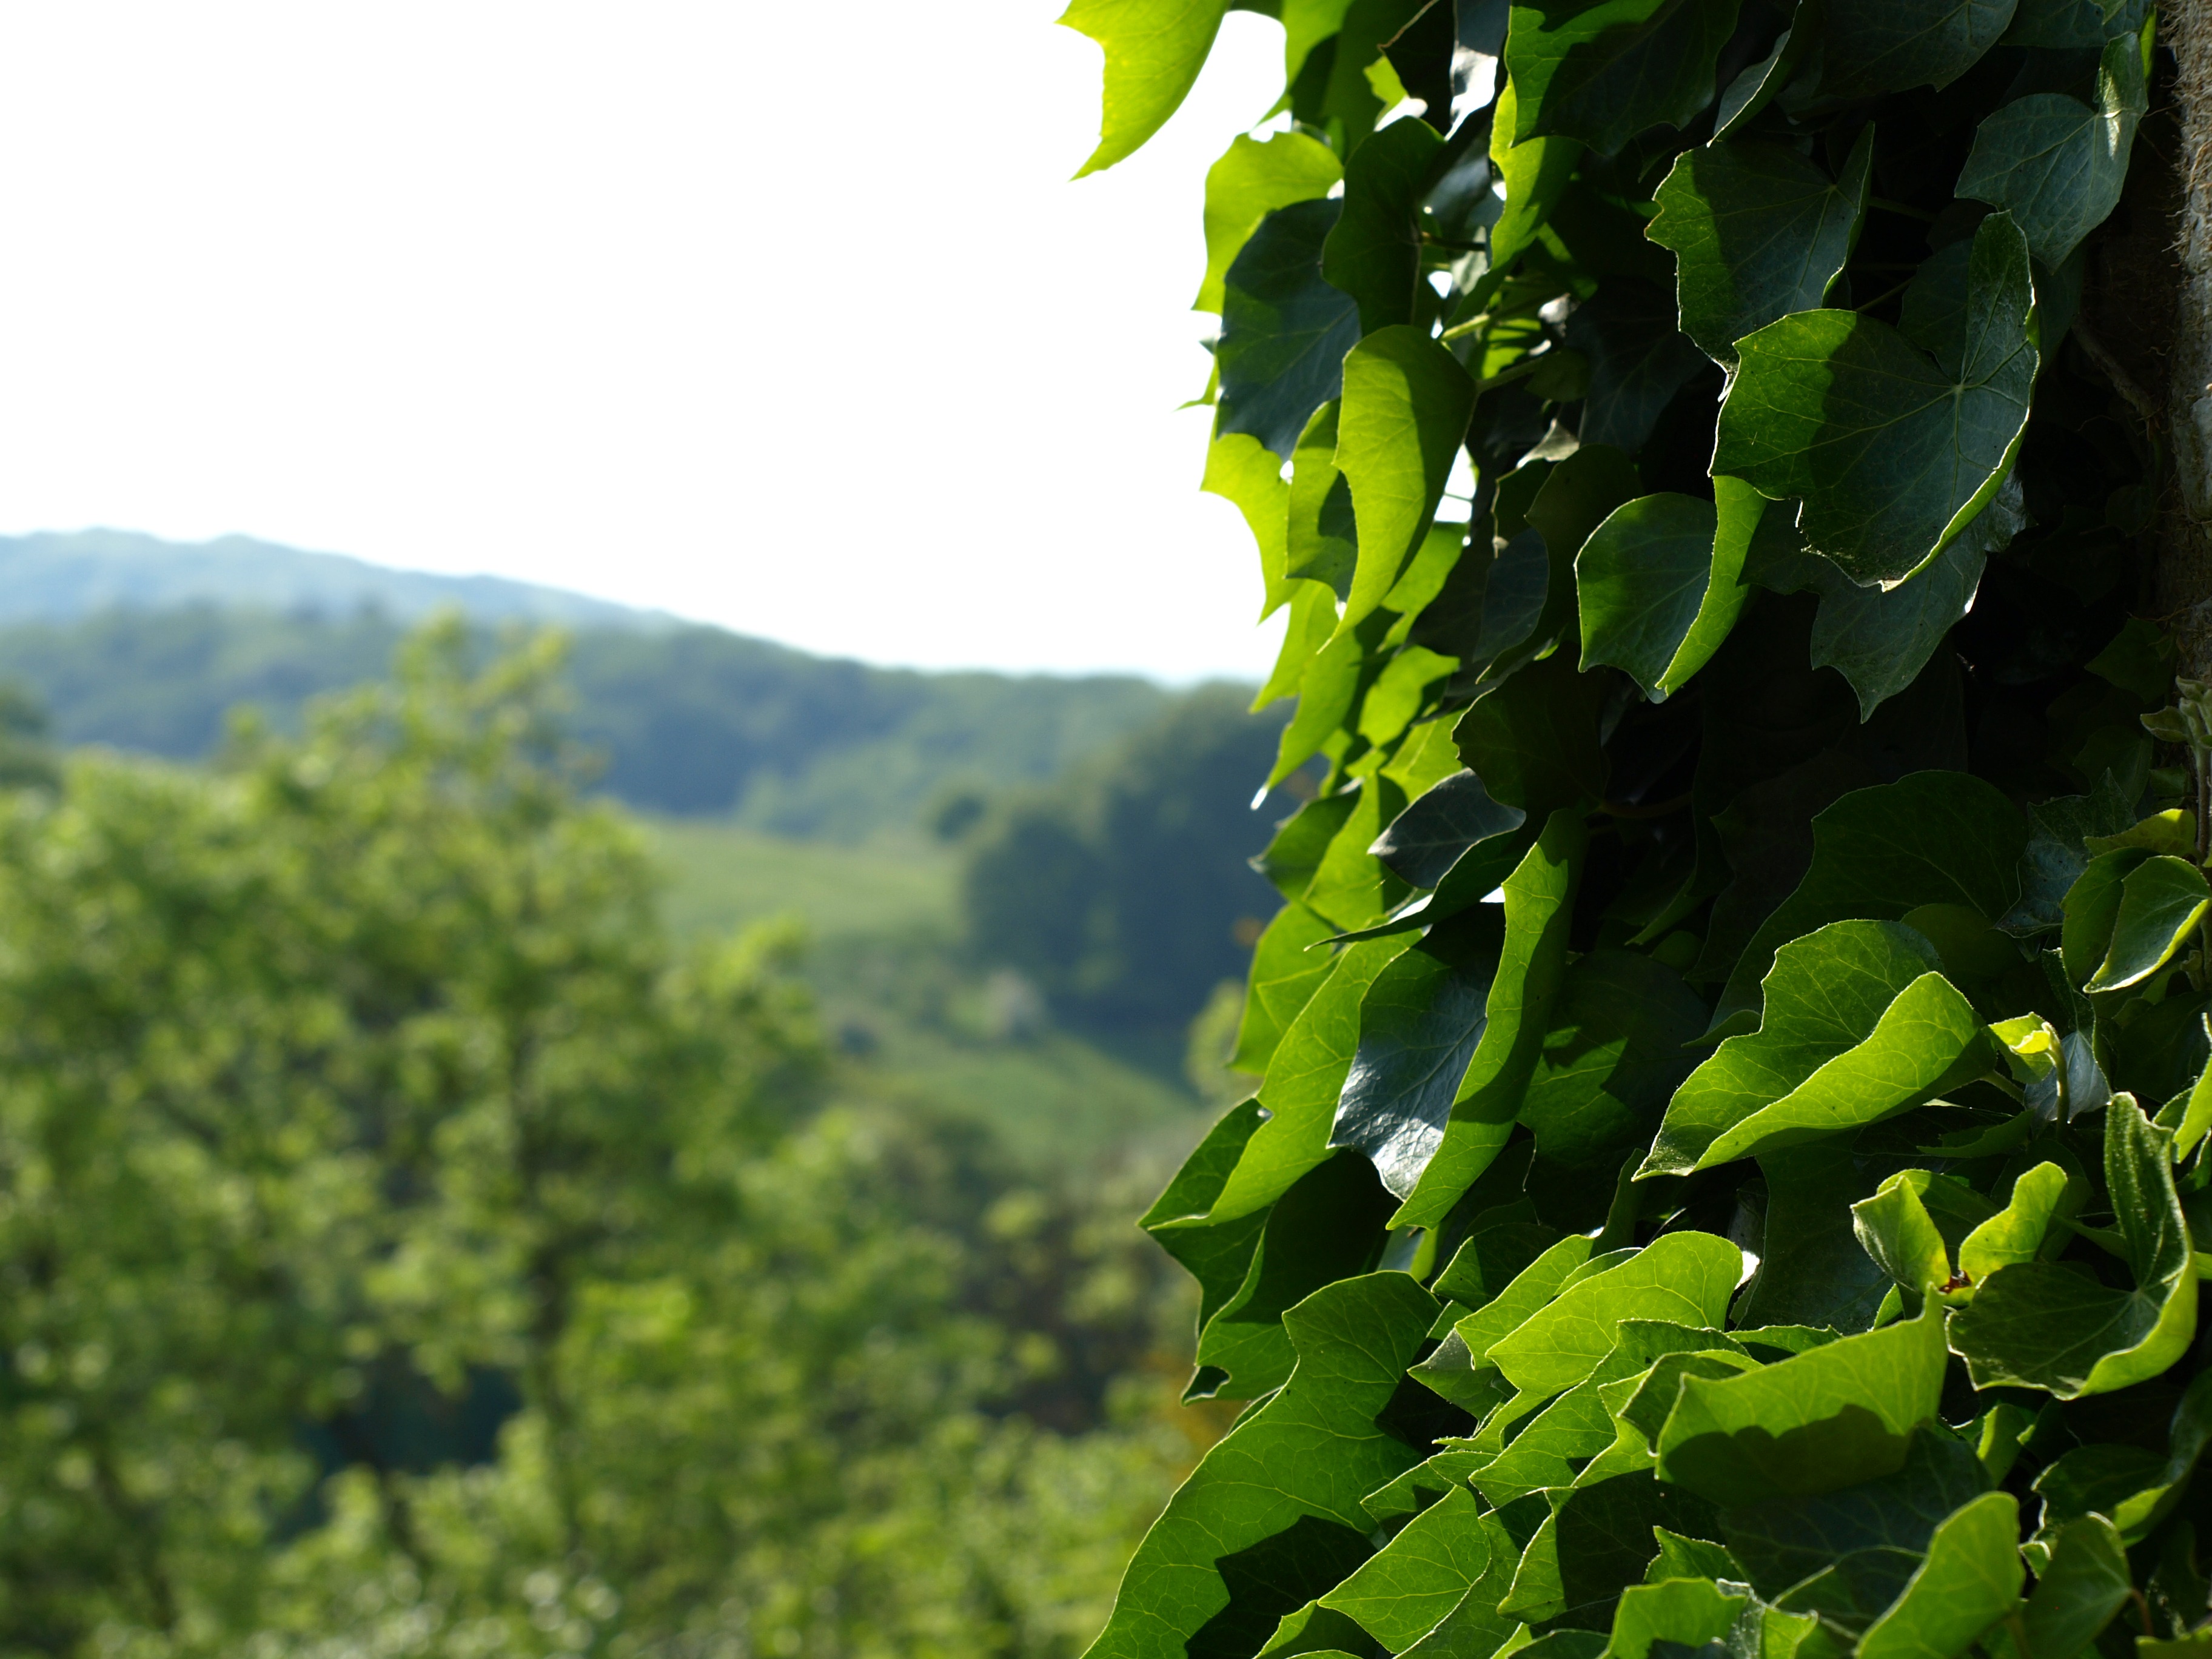
tree, nature, grass, branch, plant, sunlight, leaf, flower, green, jungle, produce, ivy, climber, agriculture, flora, vegetation, shrub, rainforest, plantation, hedera, entwine, efeuranke, woody plant